The Florodora Girl

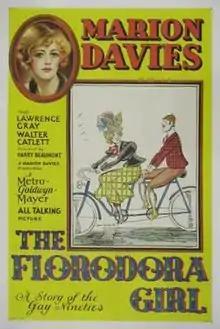
Theatrical release poster

The Florodora Girl is a 1930 American pre-Code drama film directed by Harry Beaumont and written by Ralph Spence, Al Boasberg and Robert E. Hopkins. The film stars Marion Davies, Lawrence Gray, Walter Catlett, and Ilka Chase. The film was released on May 31, 1930, by Metro-Goldwyn-Mayer.